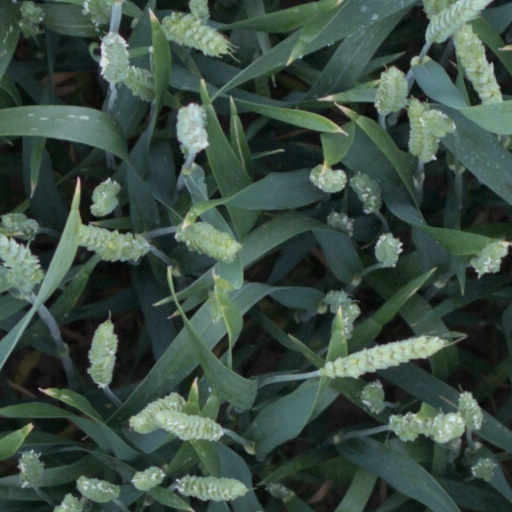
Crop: wheat